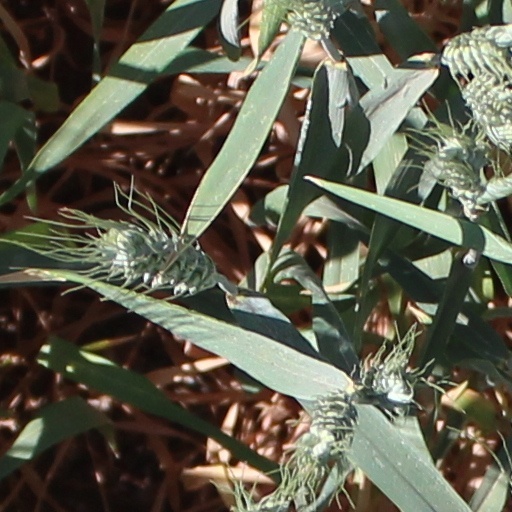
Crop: wheat